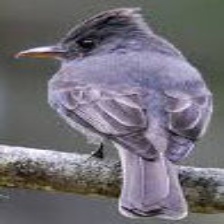
Species: GREATER PEWEE
Scientific name: CONTOPUS PERTINAX